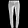
Label: Trouser